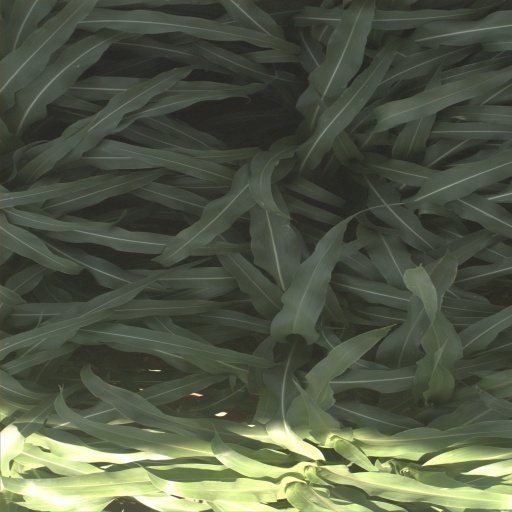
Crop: sorghum